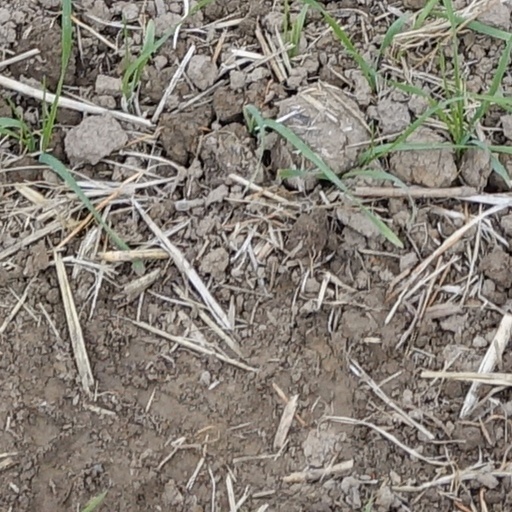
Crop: wheat